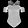
Label: T - shirt / top